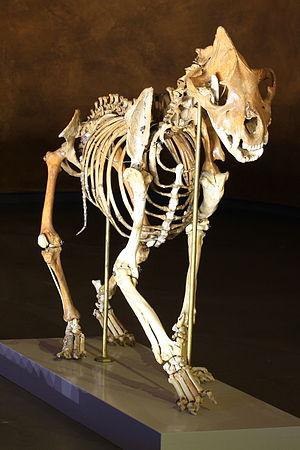
Hyène des cavernes (Crocuta crocuta spelaea), -1.8/-0.01 million d'années,Aventigan, Hautes-Pyrénées, France